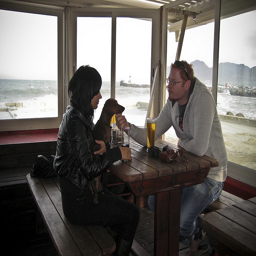
A couple and their dog having a drink at a seaside pub
two people sitting at a table with a dog
Two people and a dog sitting at a table having drinks.
A male and female drinking beer at a table with a dog sitting next to them.
Two people are having drinks at a waterfront bar.